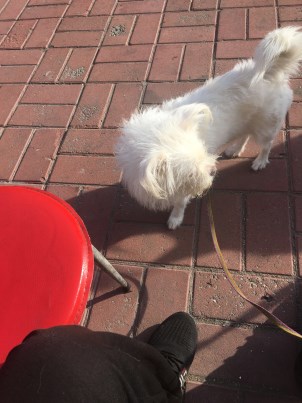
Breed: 1936-n000005-Pomeranian